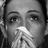
Emotion: sad